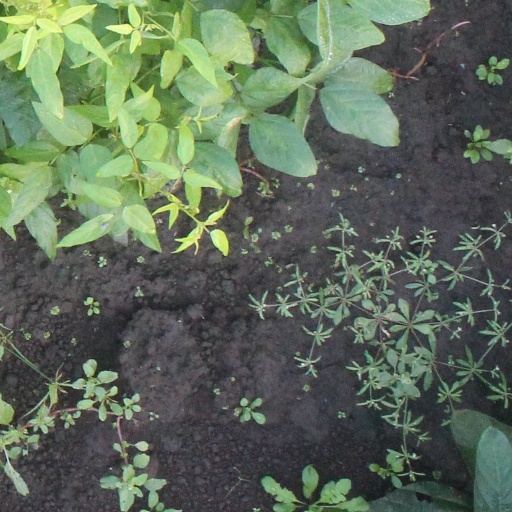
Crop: soybean